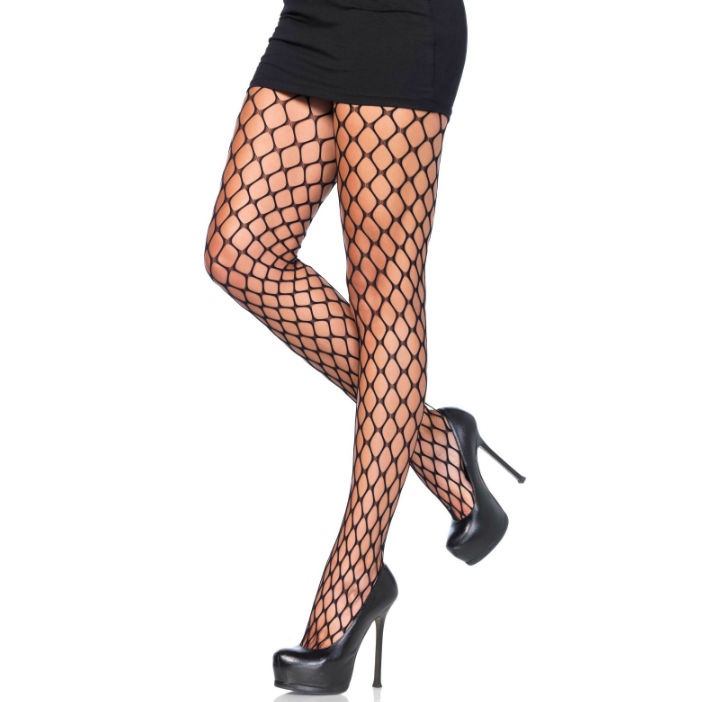
LEG AVENUE - SHARP EDGE SCALE NET PANTYHOUSE
Sharp Edge scale net pantyhose with reinforced toe and elastic waistband. 89% POLYESTER 11% SPANDEX One Size
Brand: LEG AVENUE HOSIERY
Category: Apparel & Accessories > Clothing > Lingerie > Lingerie Accessories > Pantyhose